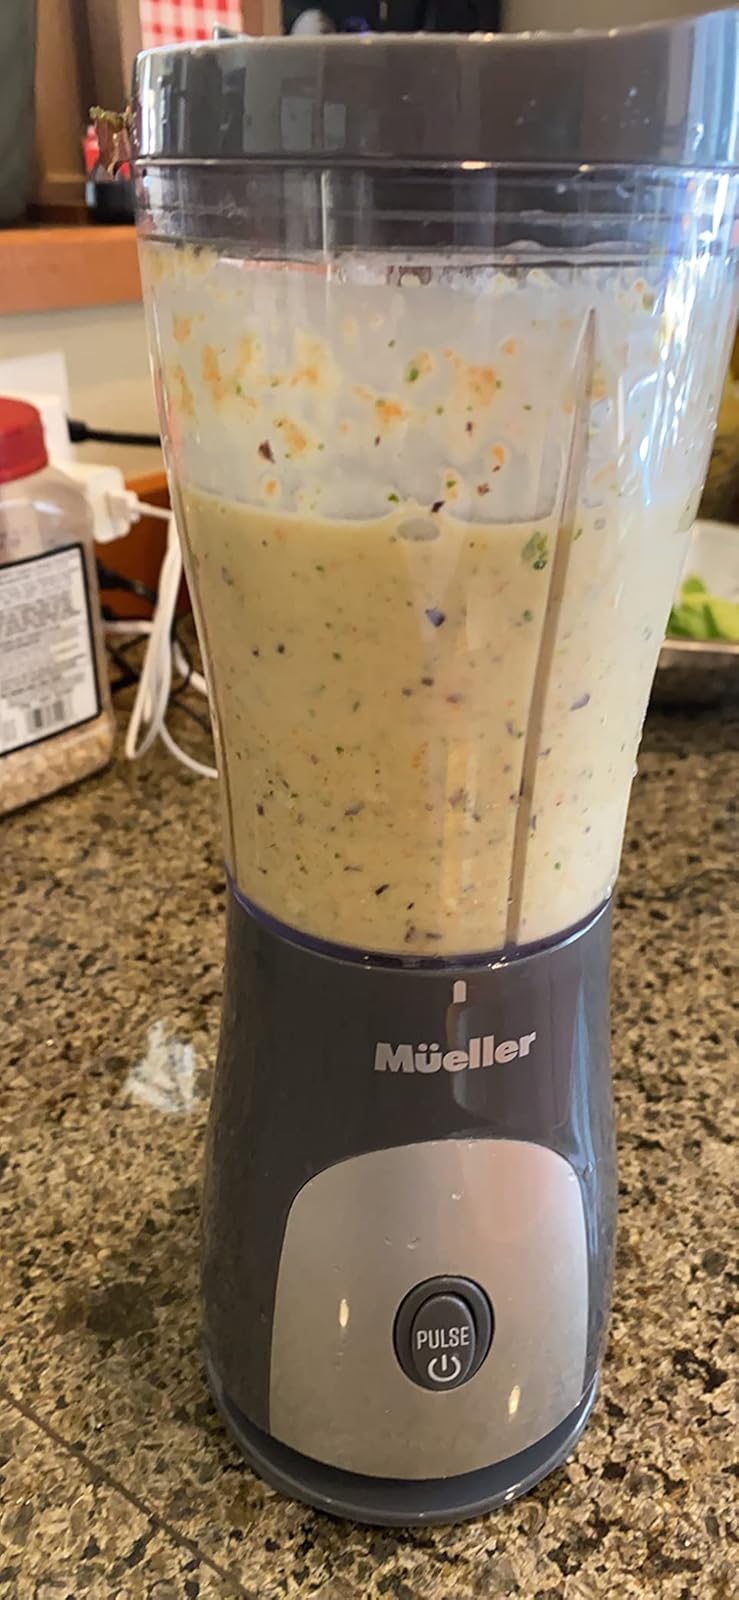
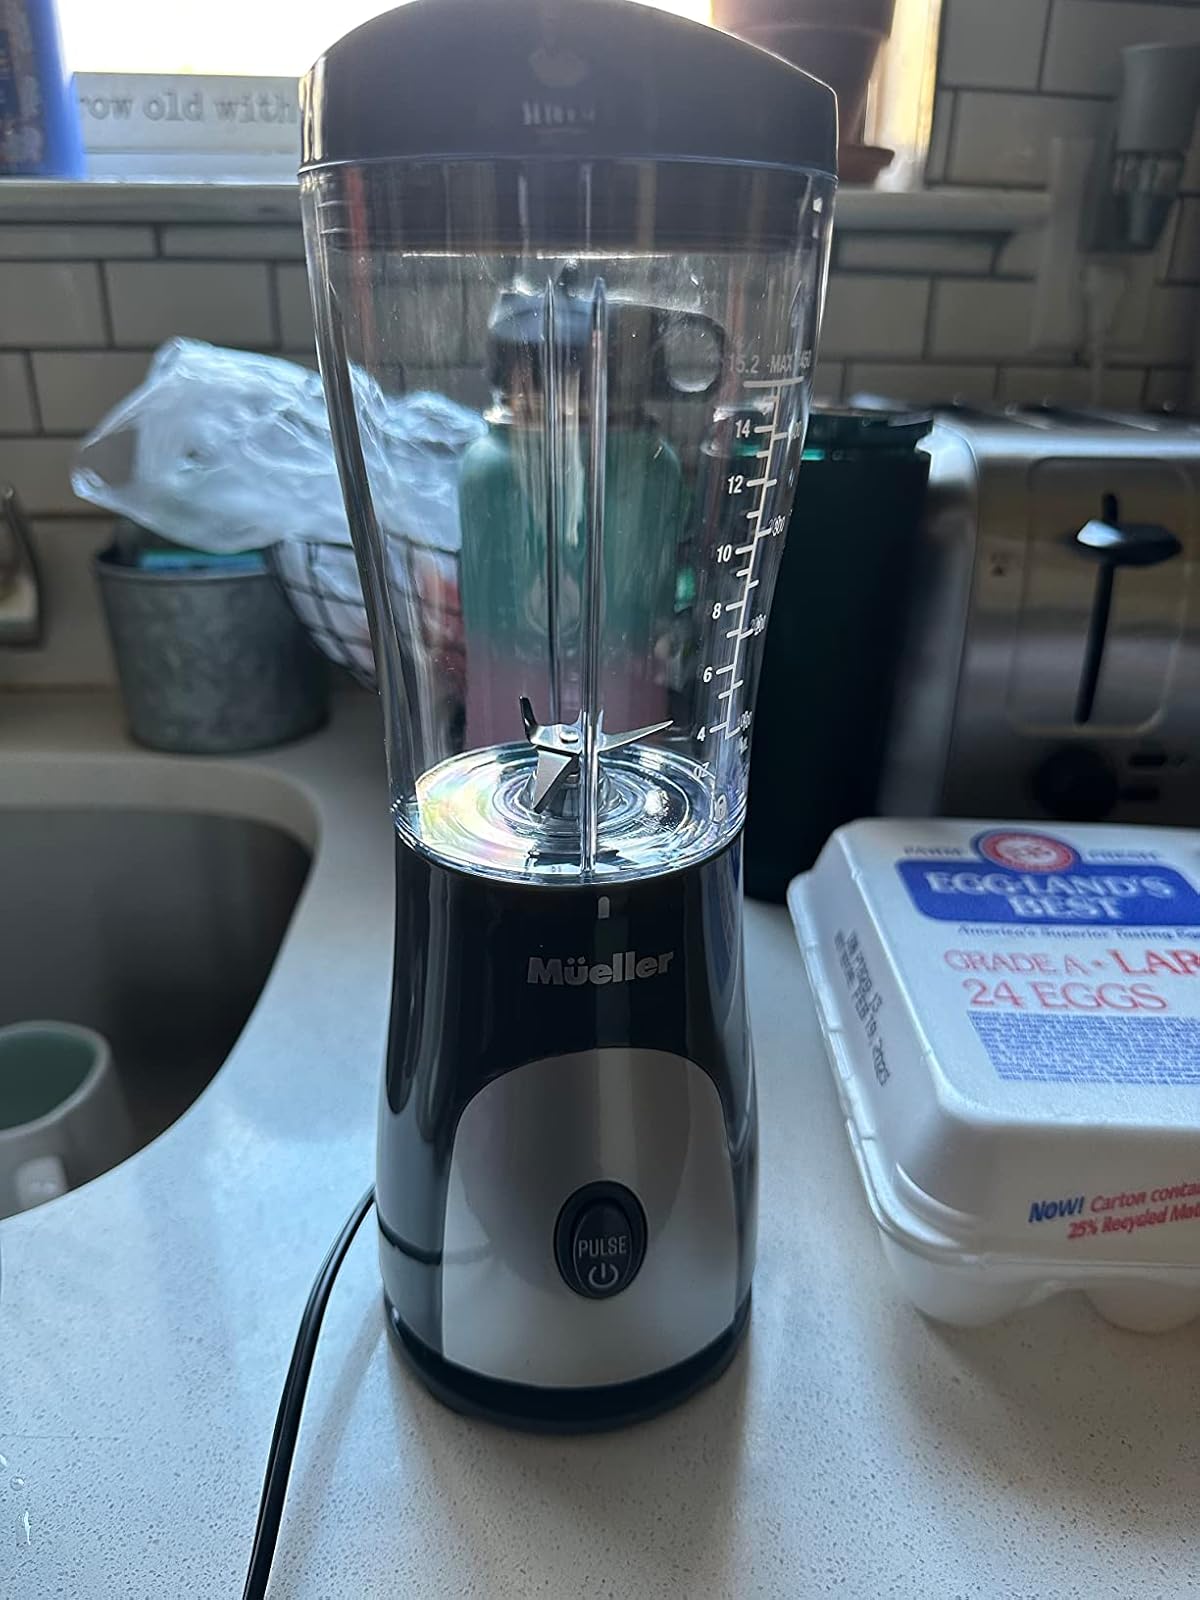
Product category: items_blender
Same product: yes